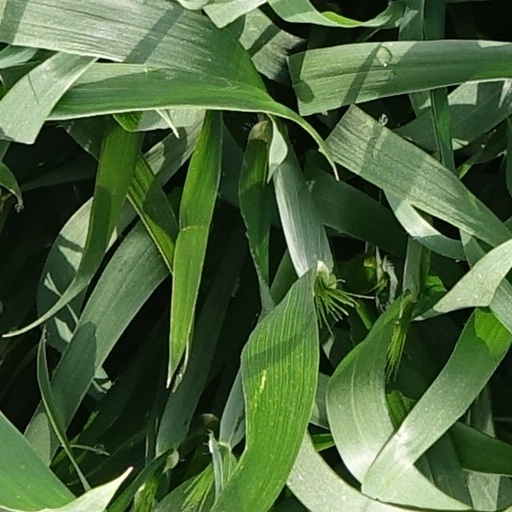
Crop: wheat